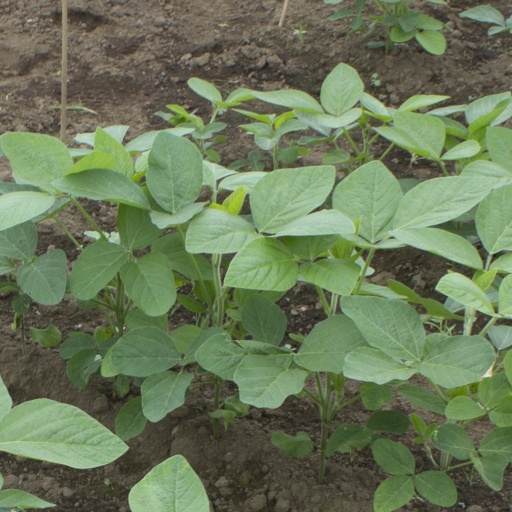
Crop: soybean